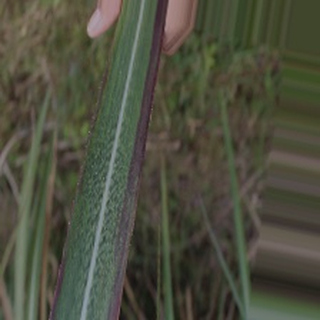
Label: sugarcane_bacterial_blight